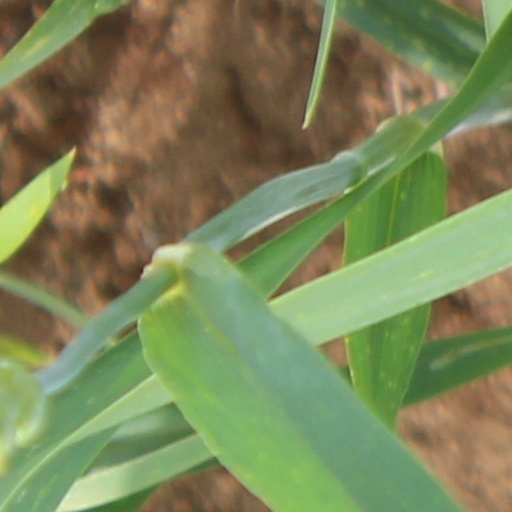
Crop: wheat